Inlay

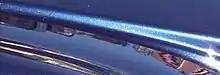
Sun King Diamond Coating by Jean Boulle Luxury on a Bentley Azure in Monaco

In 2016, a subsidiary company of Jean-Raymond Boulle discovered and has filed a patent for a new type of diamond inlay in keeping with Boulle work, subsequently produced by AkzoNobel for application on cars, planes and yachts.